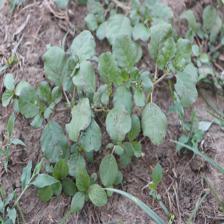
Label: BroadLeafWeed